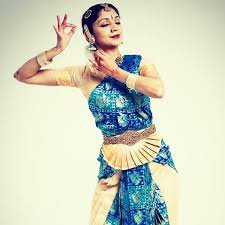
Dance form: bharatanatyam